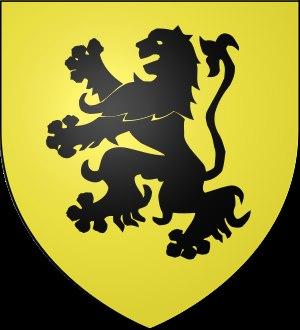
La vicomté de Léon, dans le nord-ouest de la Bretagne, a existé depuis au moins le milieu du XIᵉ siècle et a disparu à la fin du XIIIᵉ siècle. Son territoire correspondait peu ou prou avec celui de l'évêché de Léon et à la majeure partie de l'ancien pays de Léon, dénommé alors comté de Léon avant la partition de 1176 qui donne naissance à la vicomté de Léon et, au profit d'une branche cadette, à la seigneurie de Léon.
Le château de Brest est un château fort classé monument historique depuis le 21 mars 1923 situé dans le département du Finistère en France. Du Castellum romain du IIIᵉ siècle à la citadelle de Vauban jusqu'à aujourd'hui, il a traversé dix-sept siècles d’histoire et a conservé pendant tout ce temps sa vocation originelle de forteresse militaire. Il demeure aujourd'hui un site stratégique de première importance.
La seigneurie de Léon puis principauté de Léon est un ancien fief breton situé dans le pays de Léon dans le nord-ouest de la Bretagne. Cette seigneurie est un démembrement de l'ancien comté de Léon survenu à la fin du XIIᵉ siècle. La seigneurie de Léon est un vaste fief qui comprenait une soixantaine de paroisses et de trèves. Les terres de la seigneurie sont situées autour de la vallée de l’Élorn, de Landerneau, son chef-lieu, et du château de La Roche-Maurice. À l'origine, la seigneurie est détenue par la branche cadette des vicomtes de Léon dont le fondateur fut Hervé Iᵉʳ. À la suite de la mort sans héritier d'Hervé VIII de Léon, le fief passa dans les mains des vicomtes de Rohan. Au milieu du XVIᵉ siècle, le fief prit le nom de « principauté de Léon ». Landerneau, Landivisiau, Daoulas, Coat-Méal, Penzé et La Roche-Maurice furent les sièges des juridictions de cette vaste seigneurie bretonne.